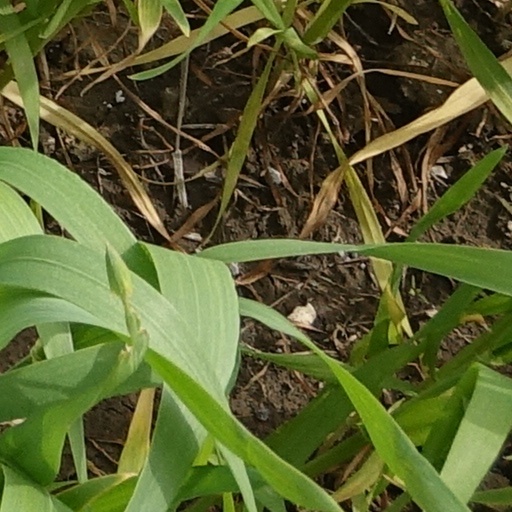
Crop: wheat